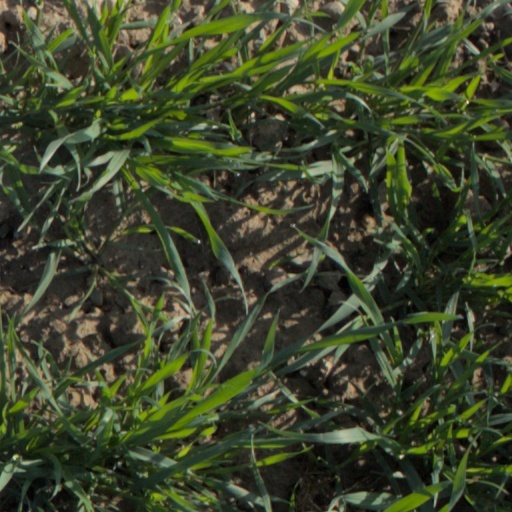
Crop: wheat